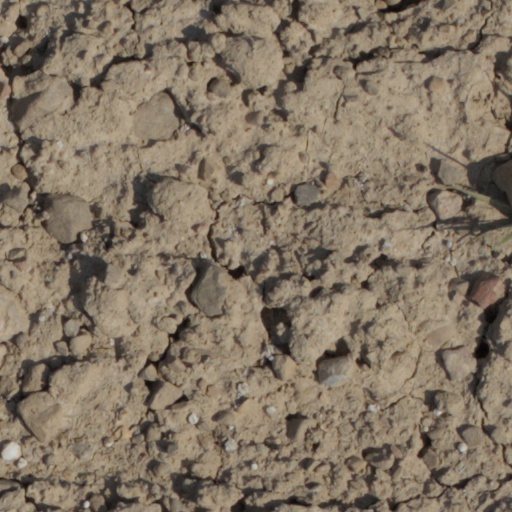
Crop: wheat